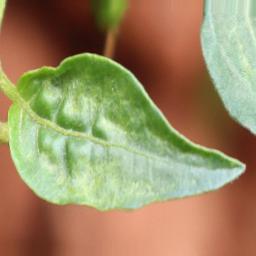
Label: mites_and_trips